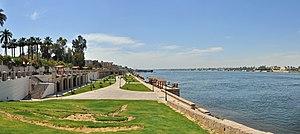
Louxor (Égypte)